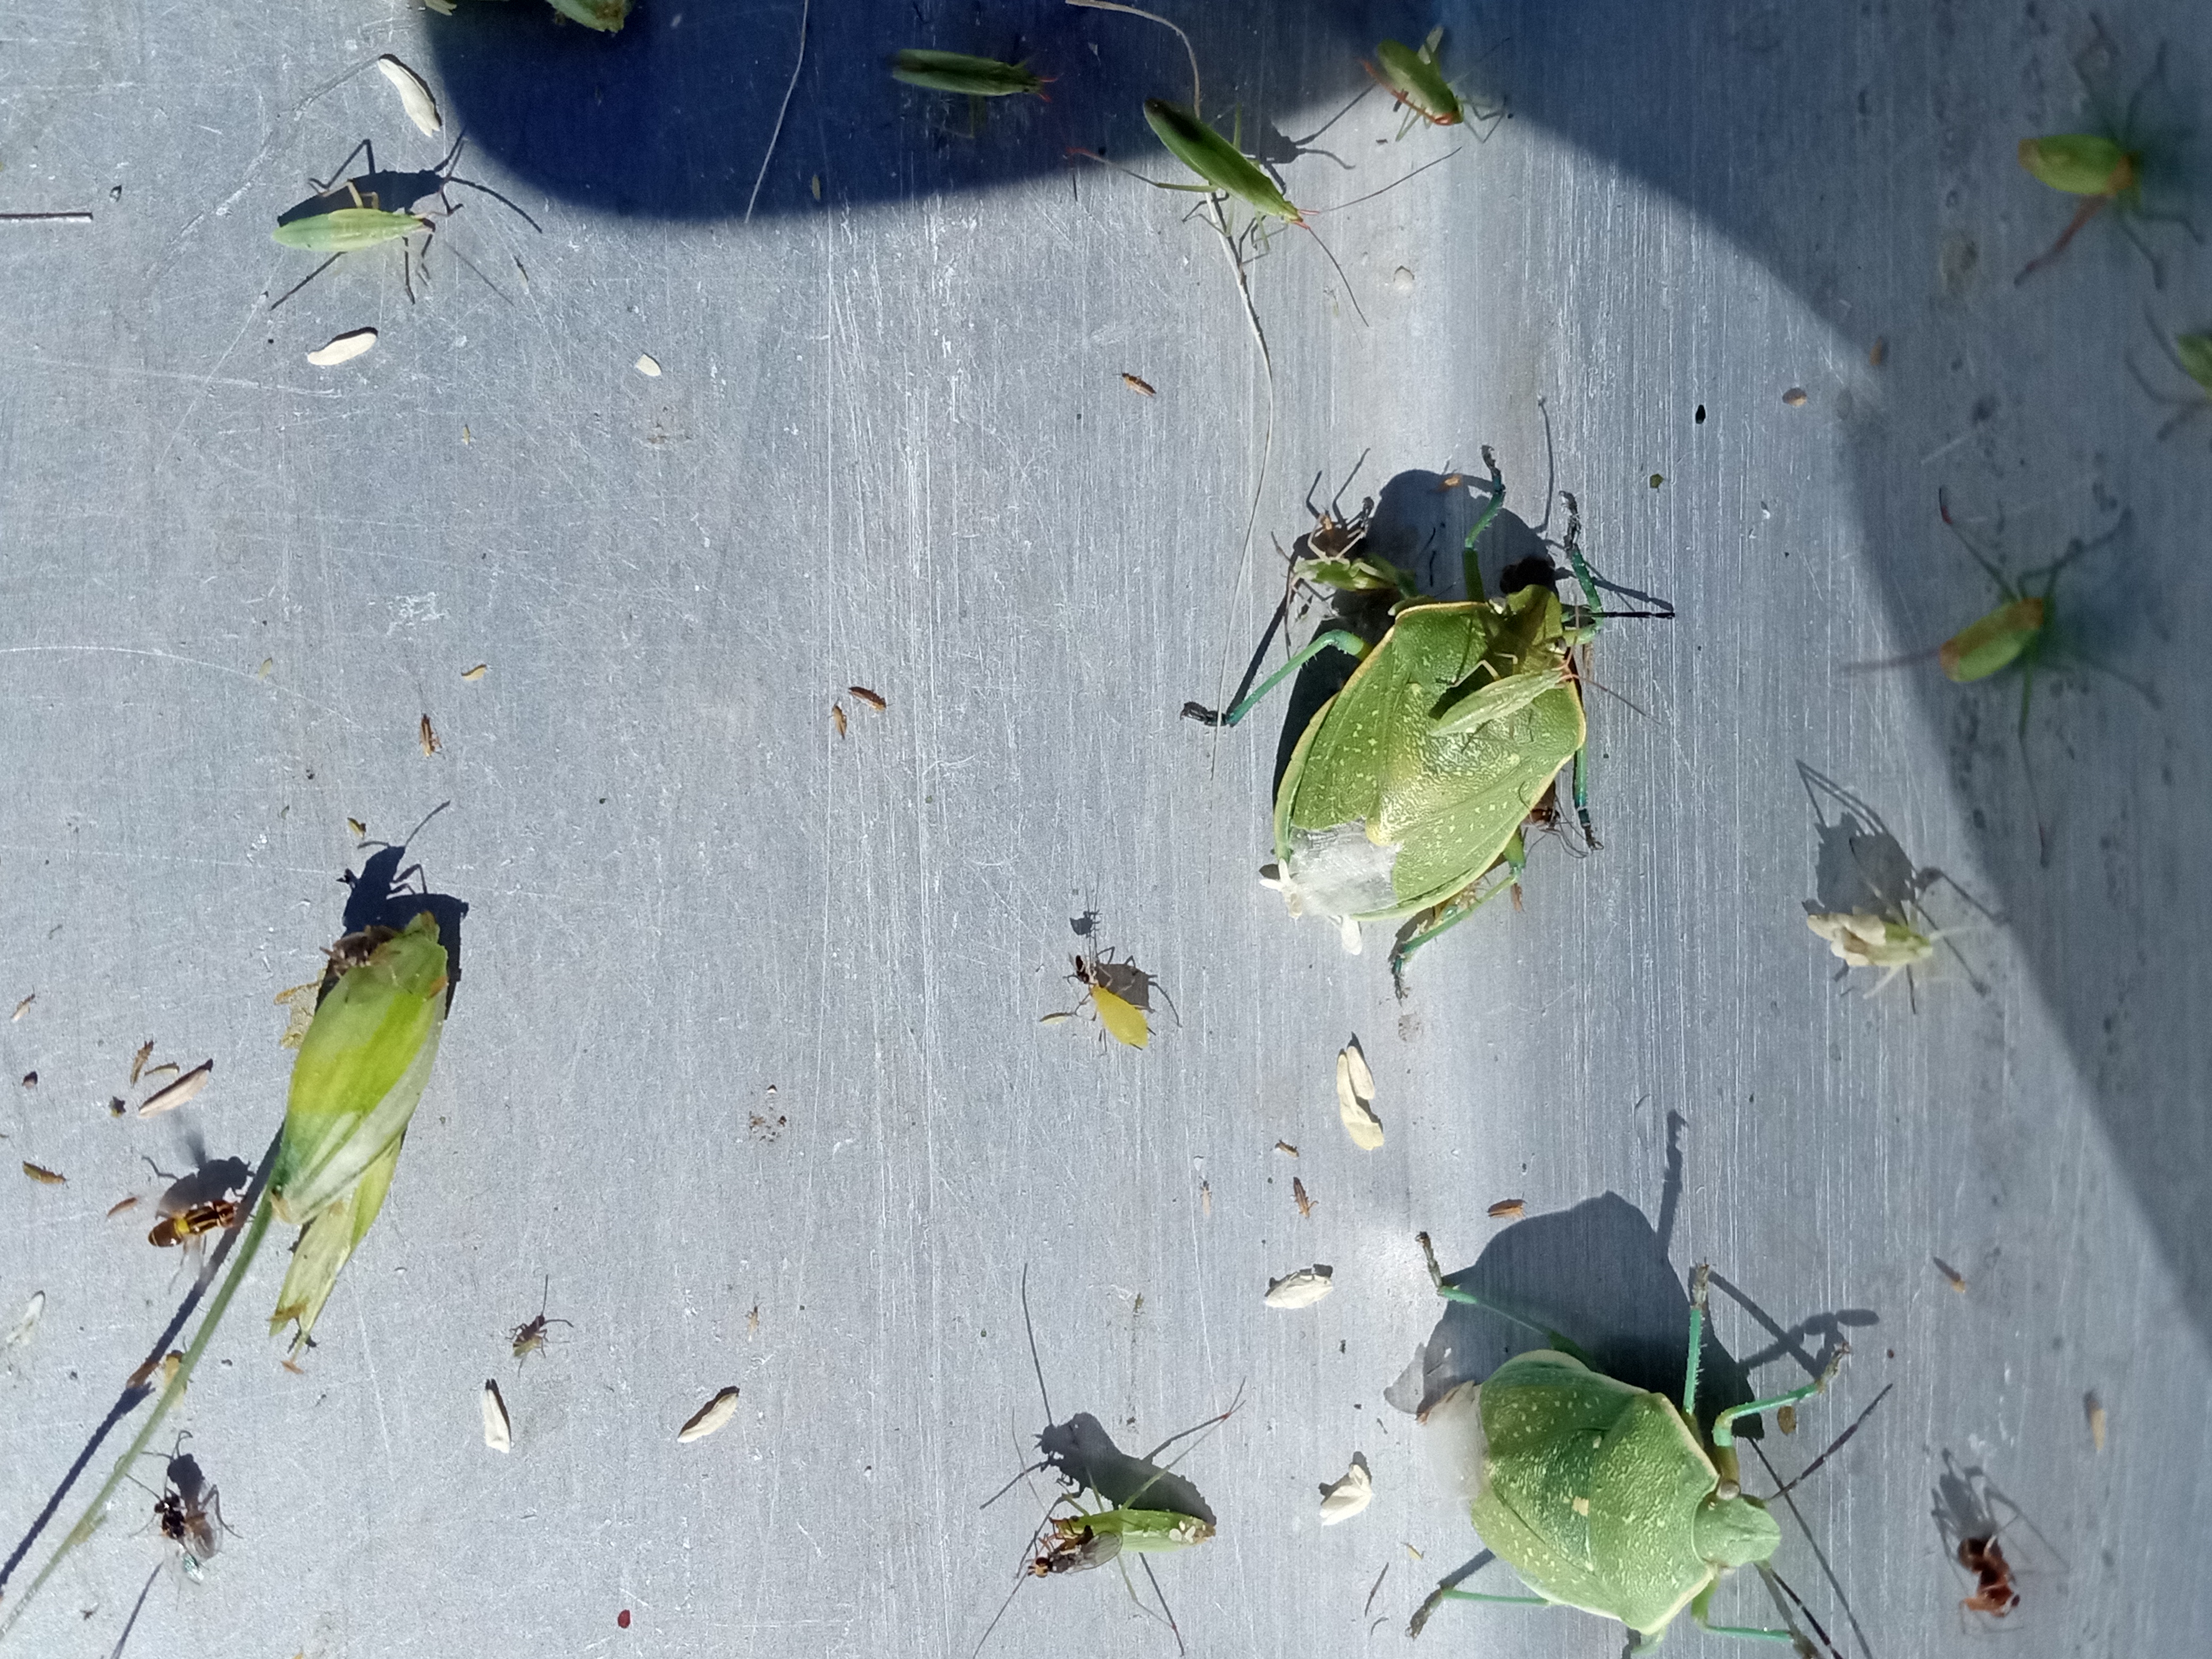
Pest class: stink_bug